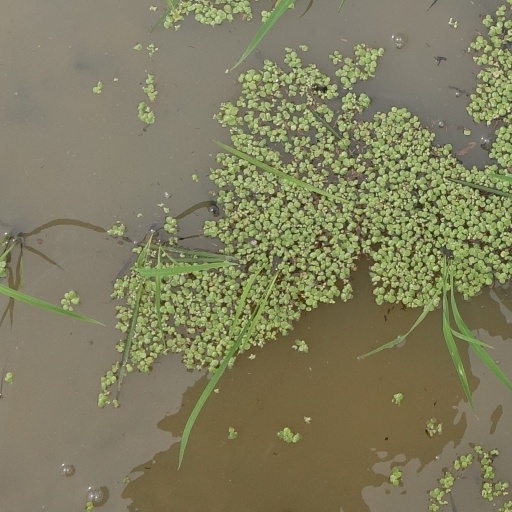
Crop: rice